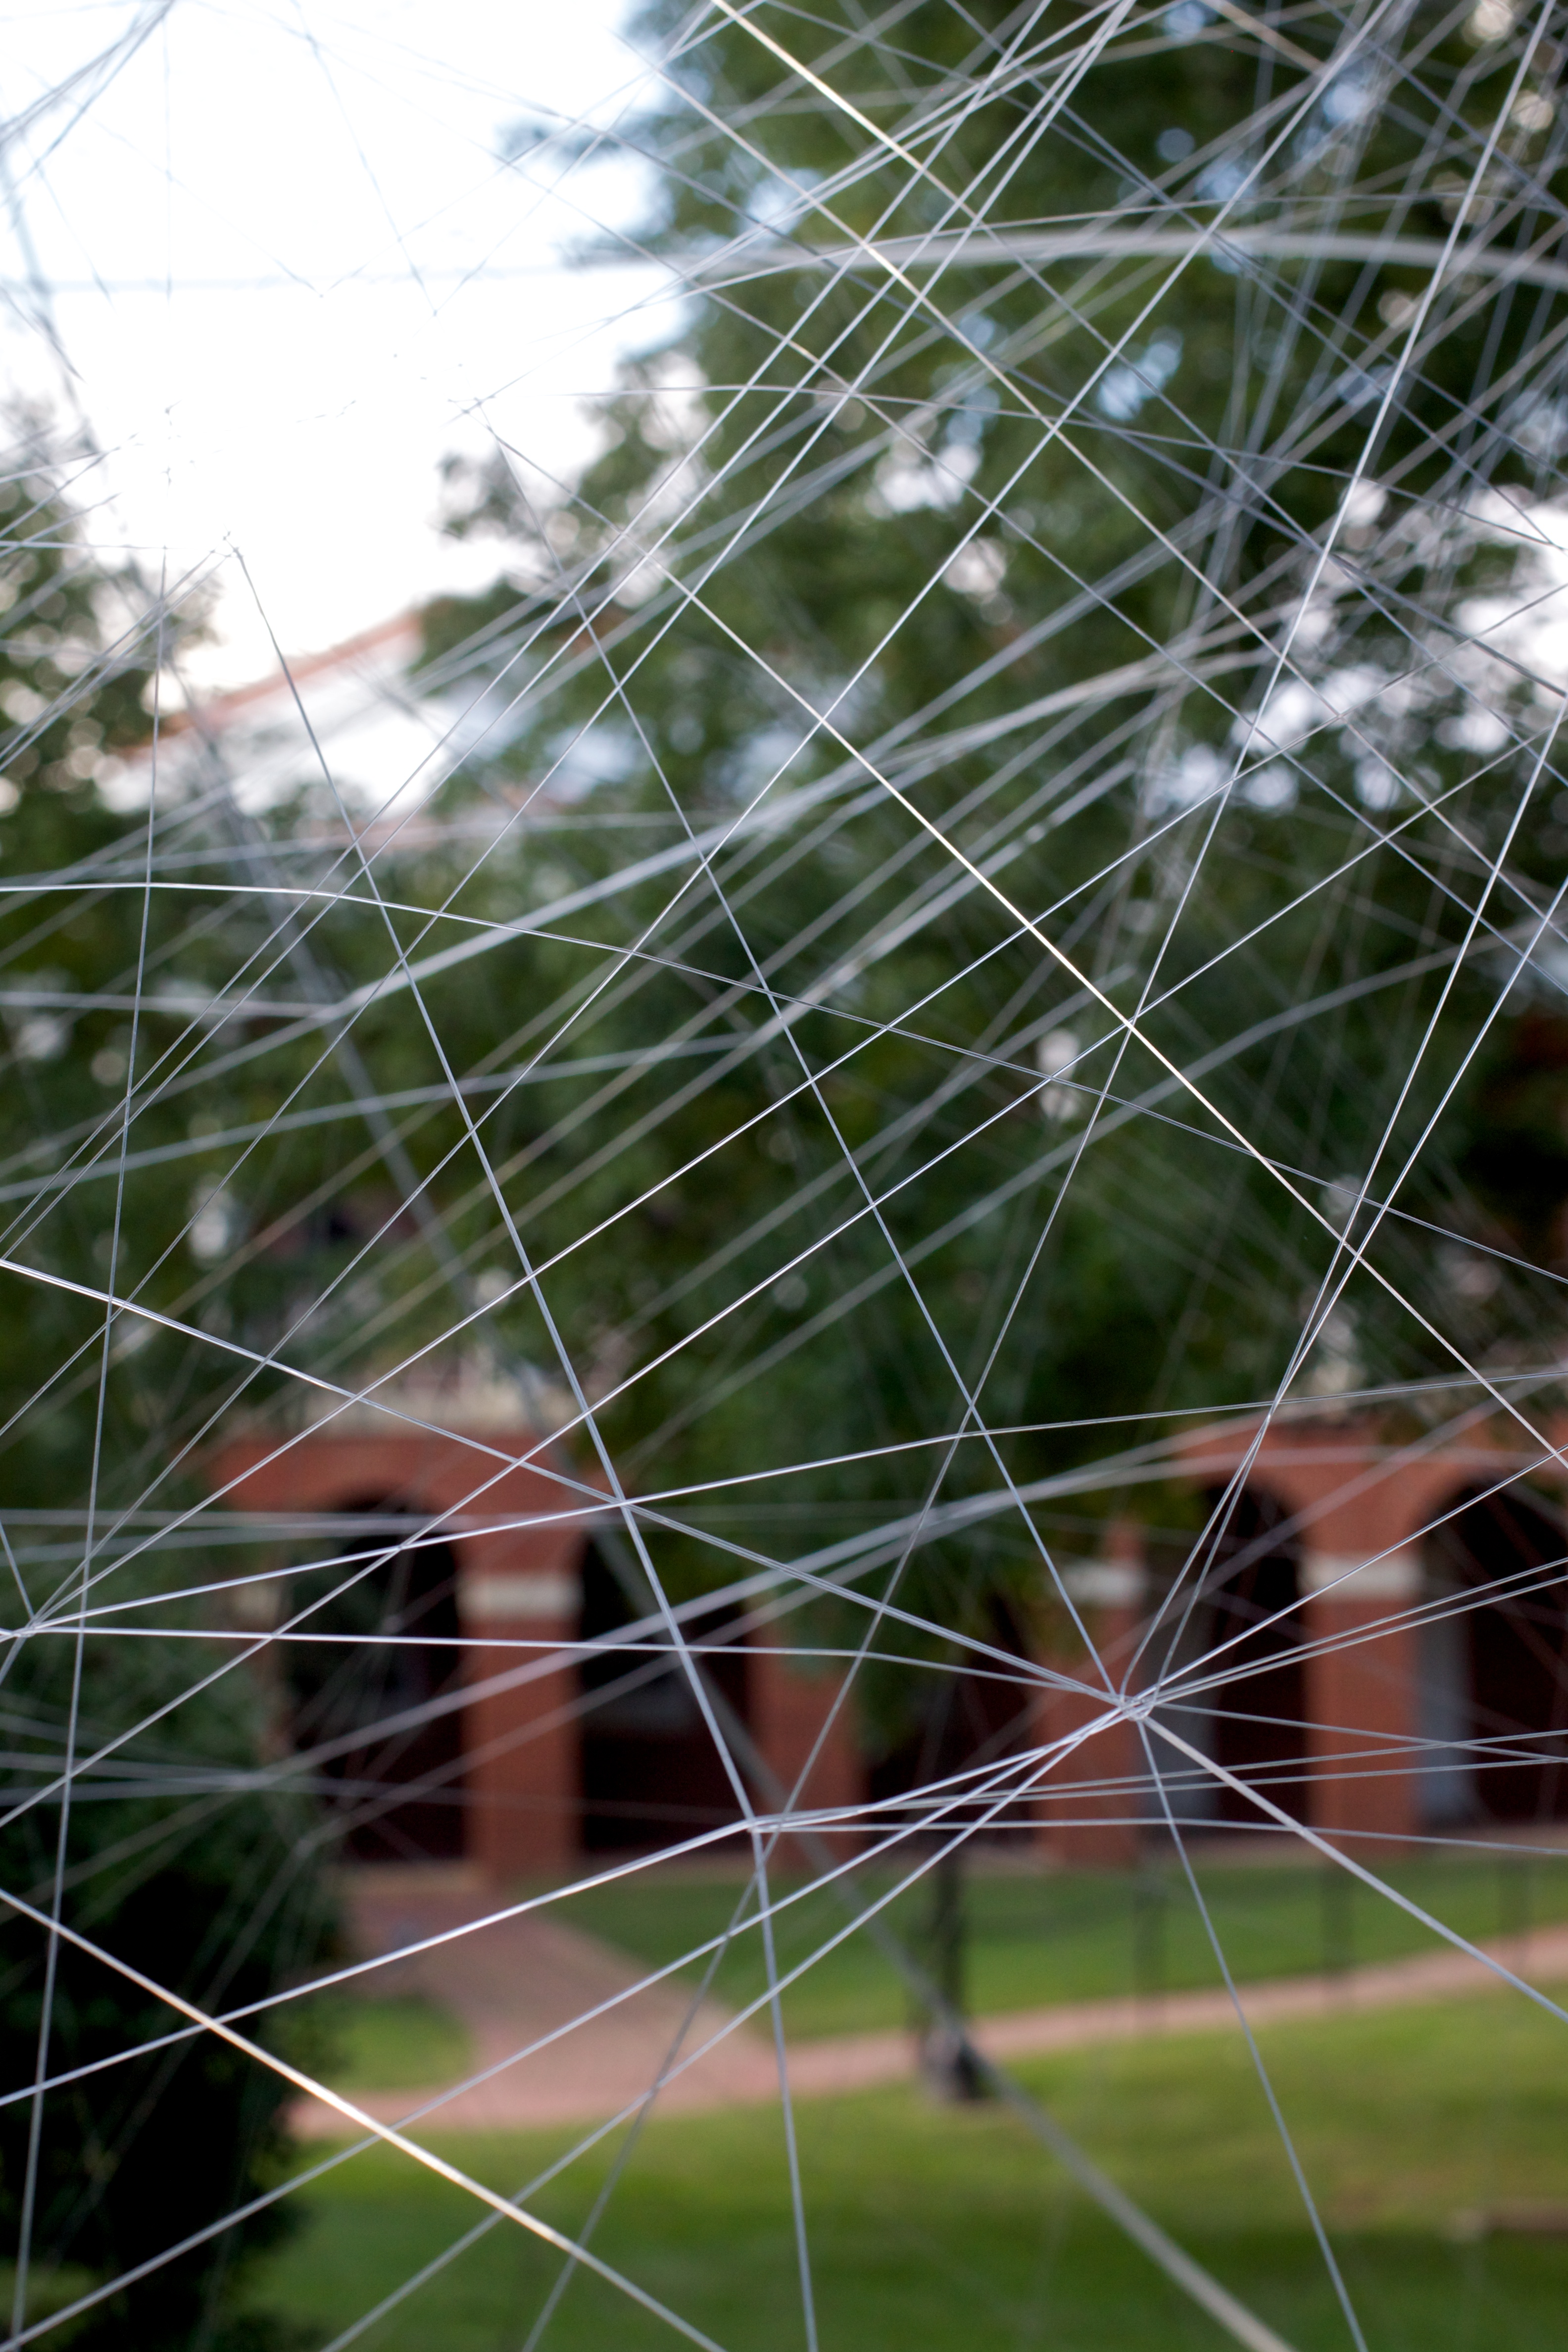
water, grass, dew, leaf, flower, green, fauna, material, invertebrate, spider web, close up, spider, arachnid, odyssey, moisture, macro photography, grass family